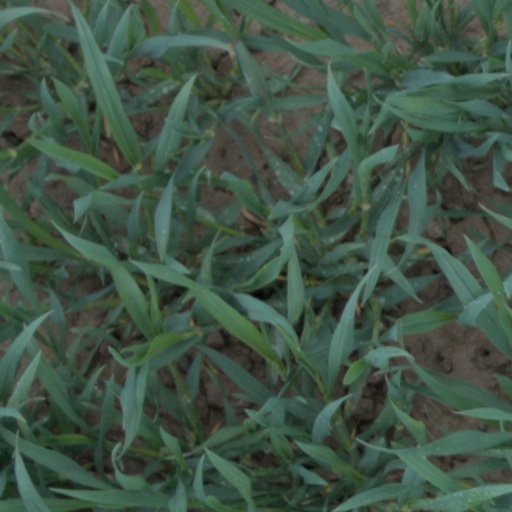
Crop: wheat